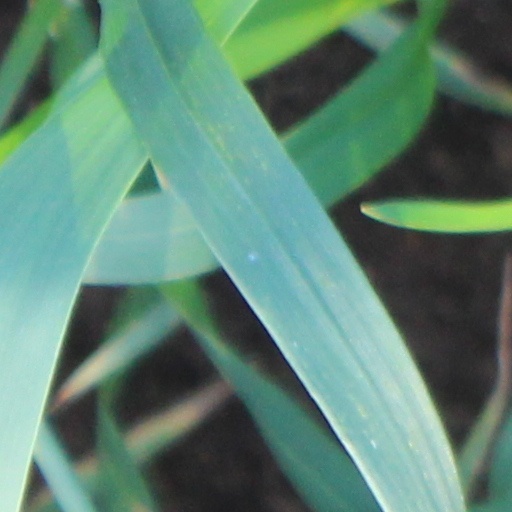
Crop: wheat